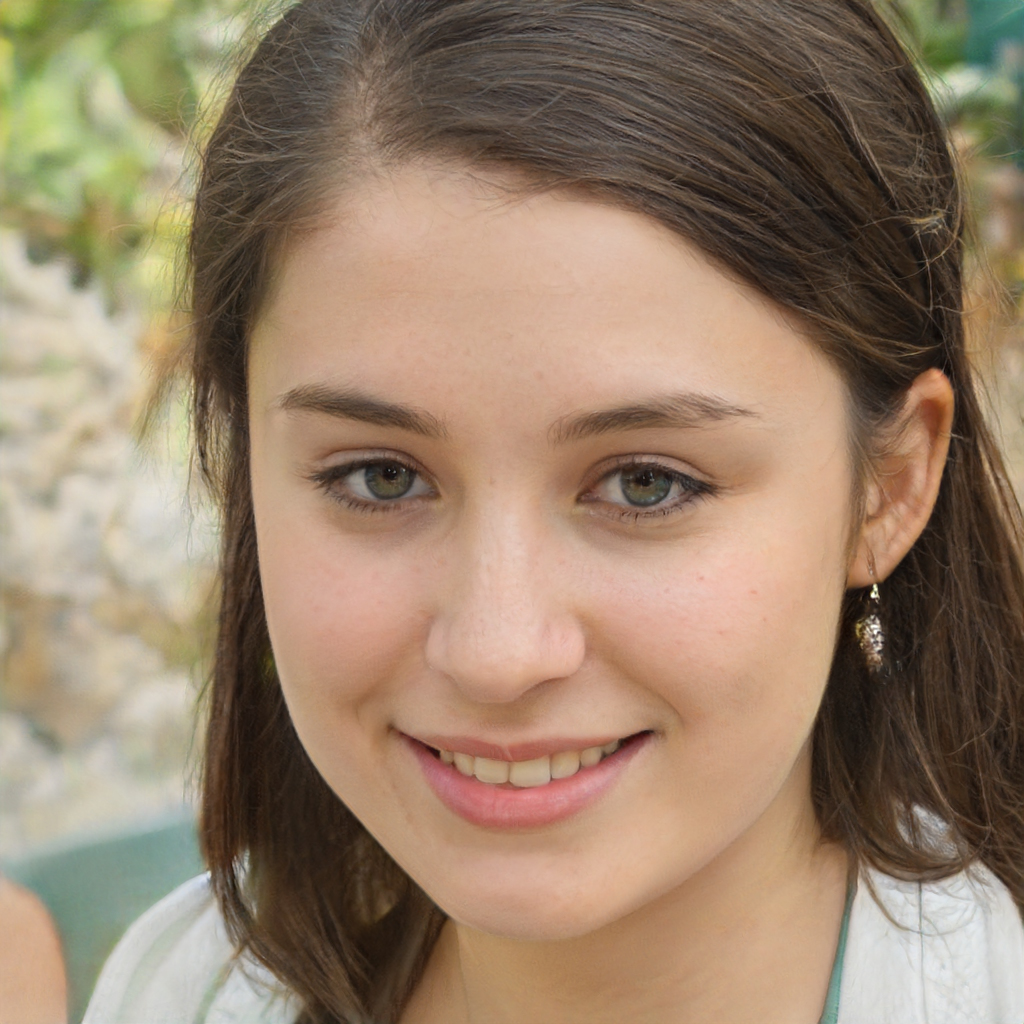
Portrait style: Real Portrait